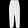
Label: Trouser